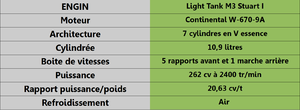
Motorisation du M3 Stuart
Le char M3 Stuart est un char léger produit par les États-Unis au cours de la Seconde Guerre mondiale et aussi utilisé par les forces britanniques et du Commonwealth. Son surnom de General Stuart ou simplement Stuart lui a été donné par les Britanniques en hommage au général J.E.B. Stuart de la guerre de Sécession. Certaines troupes utilisaient le terme non officiel de Honey alors que les Américains gardaient la désignation officielle Light Tank M3.